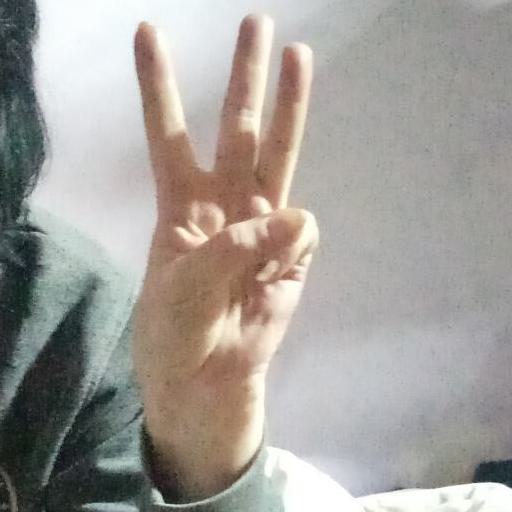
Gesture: three